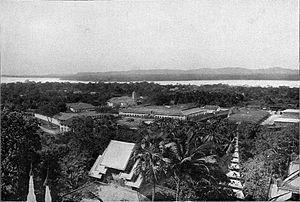
Moulmein, officiellement appelée aujourd'hui Mawlamyine ou Mawlamyaing est une ville de Birmanie et la capitale de l'État Môn. Son nom signifie « œil perdu », car un roi môn y perdit un de ses yeux. C'est aujourd'hui la troisième ville de Birmanie avec une population estimée à 500 000 habitants en 2009.